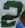
Number: 2